Ismayil bek Kutkashensky

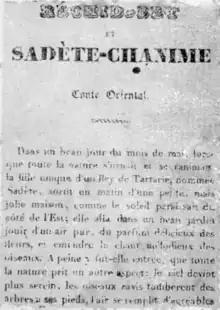
From the original French manuscript of "Rashid beg and Saadat khanum"

He authored at least two books - "Safarnama" and "Rashid beg and Saadat khanum. Safarname" is a travelogue depicting his travel to Middle East (Egypt, Beirut, Syria, Trabzon, etc.). "Rashid beg and Saadat khanum" is the first Azerbaijani literally work written in French language. A romantic story of fictional nobles Rashid beg (Shakikhanov) and Saadat khanum (Qutqashen princess) was first printed in Warsaw, 1835. He also wrote some poetry under pen name "Miskin" (Miserable) for a time. His other romantic story "Tutu" is lost. He was friends with other literary Azerbaijanis Abbasgulu agha Bakikhanov and Mirza Fatali Akhundov.